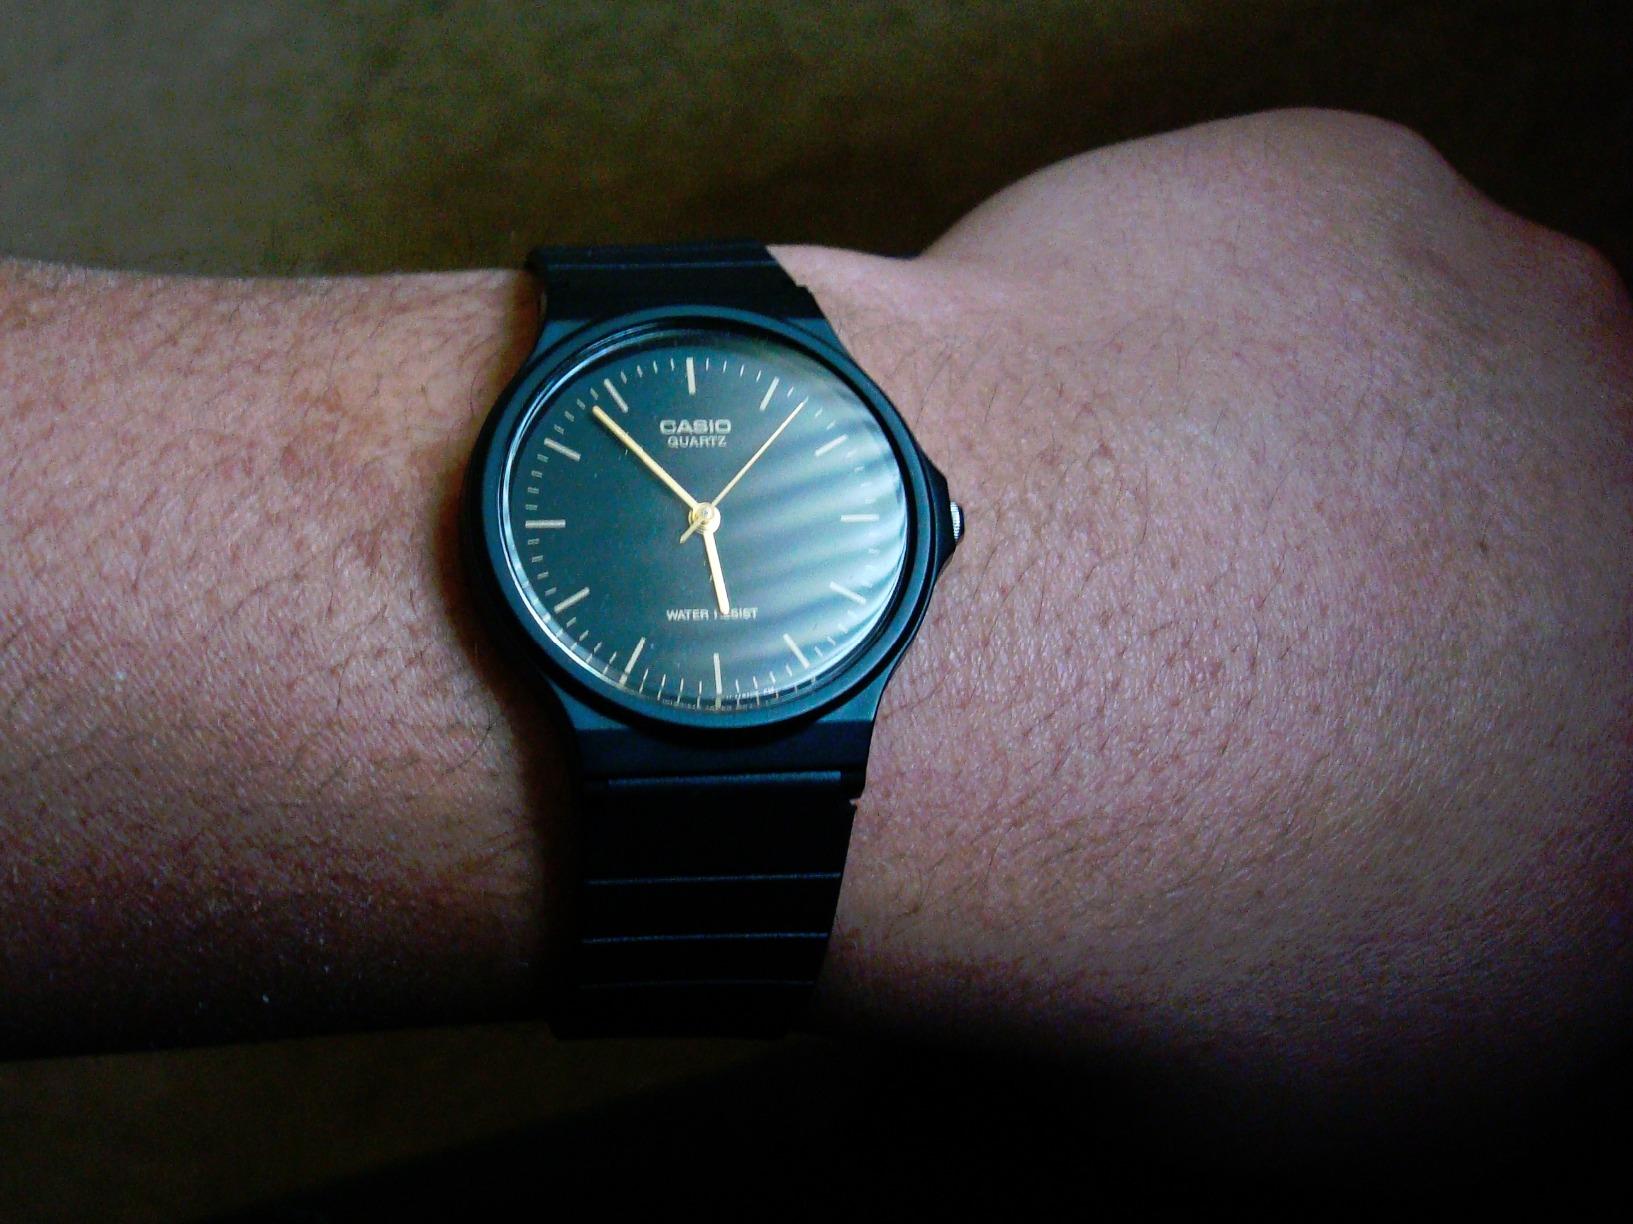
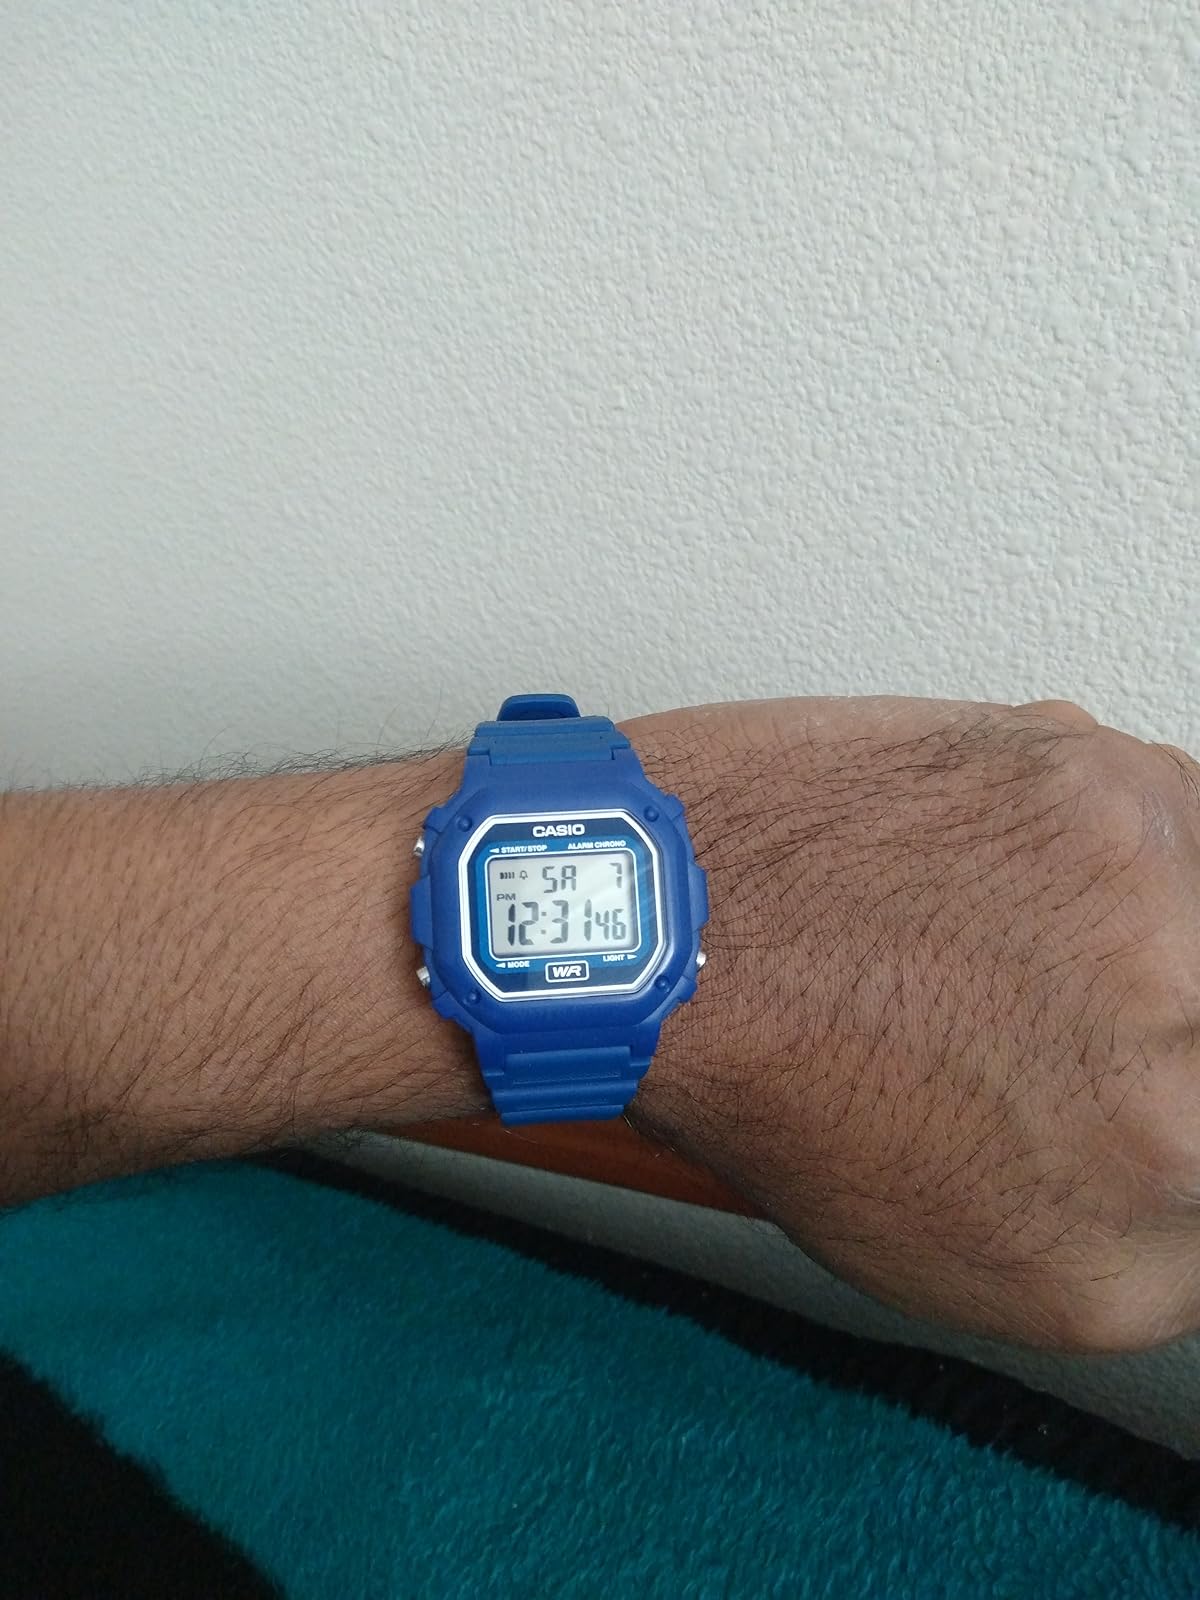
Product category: accessories_watch
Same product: no